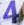
Number: 4